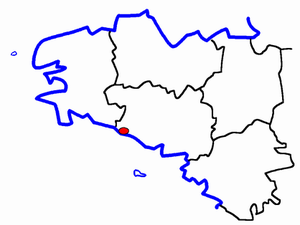
Le canton de Plœmeur est une division administrative française, située dans le département du Morbihan et la région Bretagne.